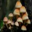
Label: mushroom